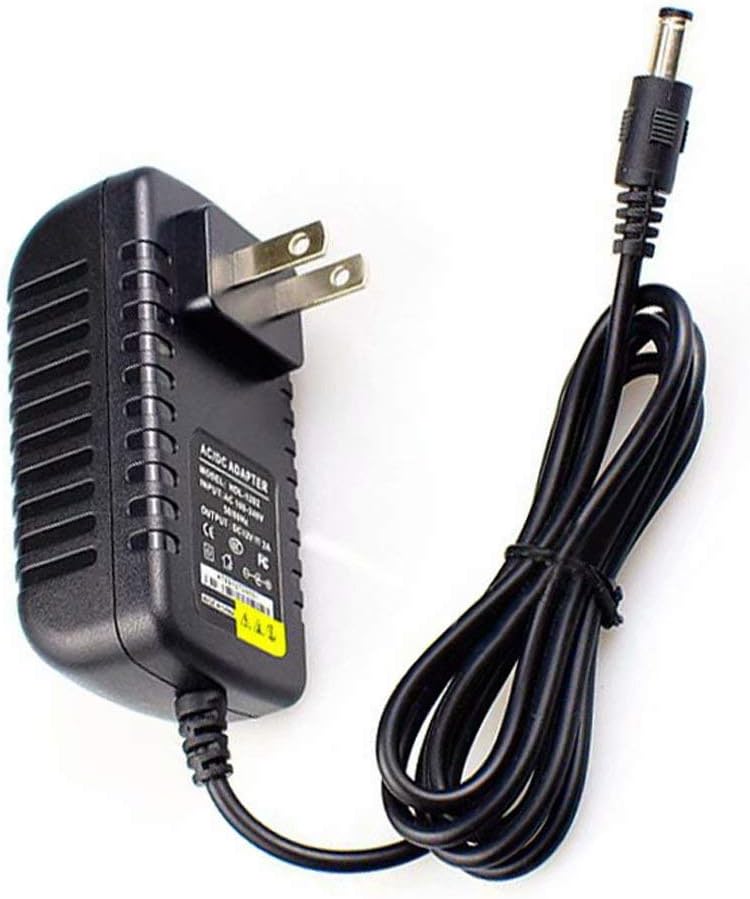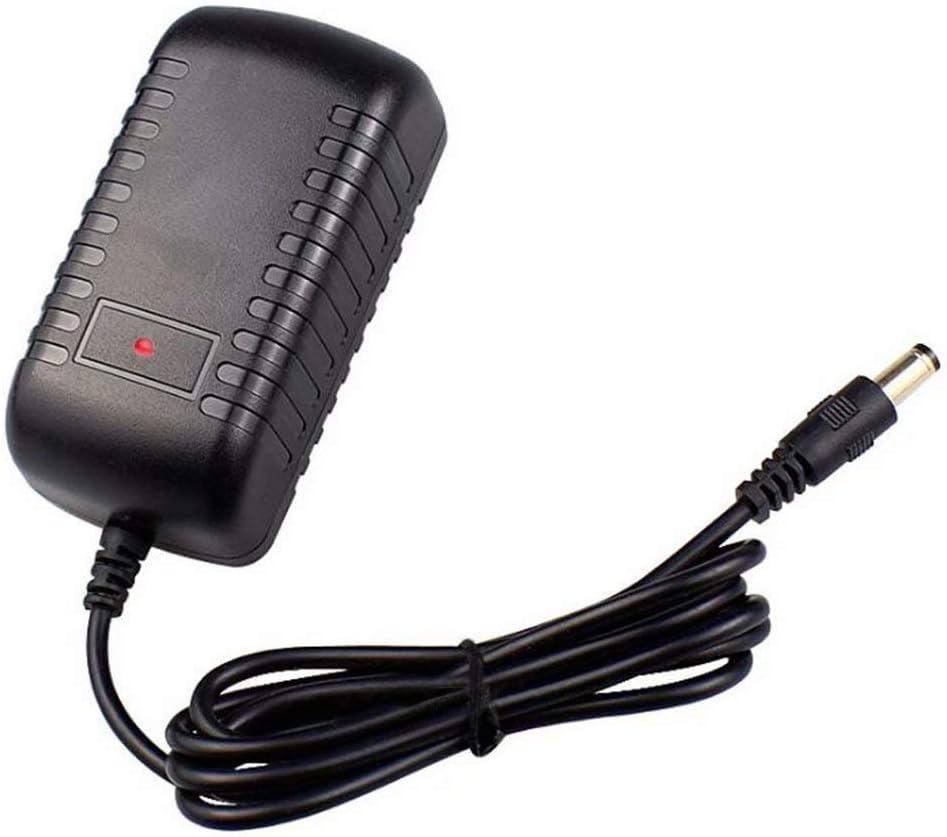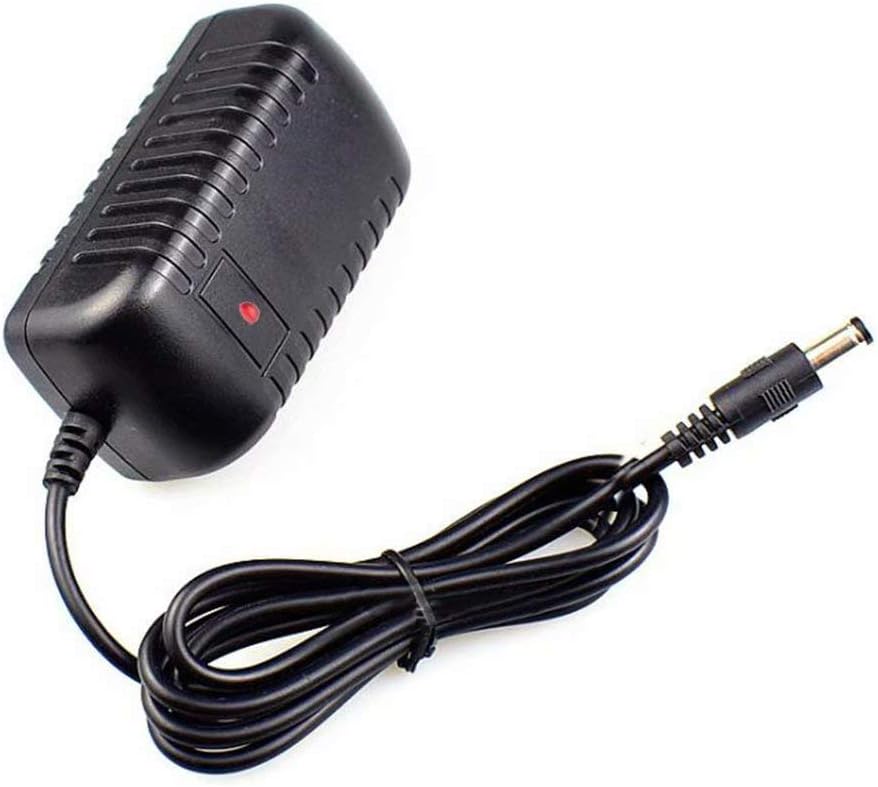
(Taelectric) AC Adapter Charger for Black & Decker 9099 9099K 9099Kb 9099KC Type 1
Category: Home Audio & Theater
AC Adapter Charger for Black & Decker 9099 9099K 9099Kb 9099KC Type 1
Features: Compatible With: Black & Decker 9099 9099K 9099Kb 9099KC Type 1 | 100% New Components - used Non-OEM but 100% Compatible - Guaranteed to meet the specifications of your original device | Worldwide Input Voltage: 100-240VAC/50-60Hz | Built-in overload, over-voltage and short circuit protection. | Manufactured with the highest quality materials . 30 days money return guarantee,excellent service and 100% satisfaction！please rest assured purchase.